Jaguar XJ13

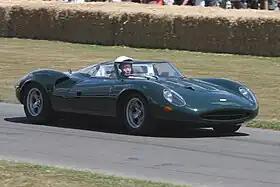
The Jaguar XJ13 driven by Kazunori Yamauchi, producer of Gran Turismo racing game franchise at Goodwood Festival of Speed in 2009.

The Jaguar XJ13 is a prototype racing car that was developed by Jaguar Engineering Director William Heynes to compete at Le Mans in the mid 1960s. It never raced, and only one was produced. The car has not been officially valued, but a £7 million bid for it was declined by the owners in 1996. It was more than three times the price of a Ferrari 250 GTO at the time.